Monuments of Kosovo

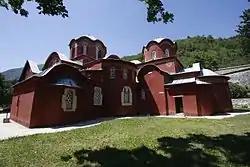
Patriarchate of Peć, the seat of the Serbian Orthodox Church from the 14th century when its status was upgraded into a patriarchate

Patriarchate of Peć is a Serbian Orthodox monastery located in the municipality of Peja with some buildings thought to originate in the 13th century, near Rugova valley and is one of the most outstanding complexes from Medieval period. It consists of Saint Apostles Church (13th century), Saint Demetry and Saint Nicolas Church (14th century) which all have the same narthex and monumental narrative style. In the 13th century, the Serbian Orthodox Church adapted, reconstructed, and transformed the church of Saint Apostles in Peja for their needs. This church had a stone-masonry roman style (processed and dressed stones) with opening massive walls and small windows that represent the core of the complex of the Patriarchate of Peć.